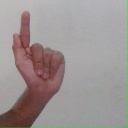
अक्षर: ळ